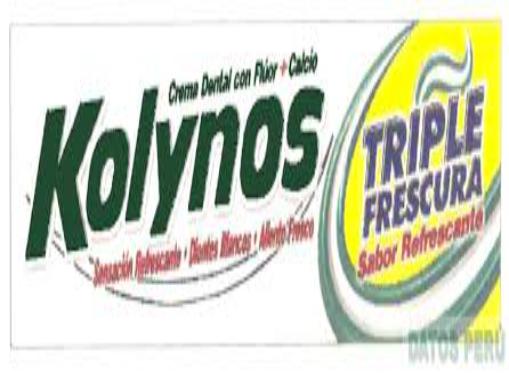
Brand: Kolynos
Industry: Necessities